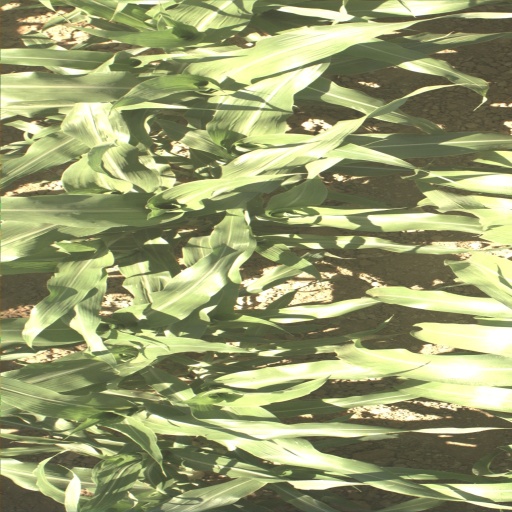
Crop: sorghum